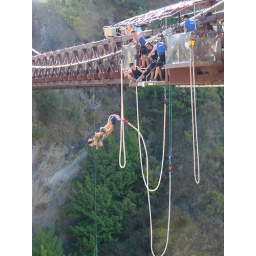
bungee jumping duo near Queenstown - 2 very young girls